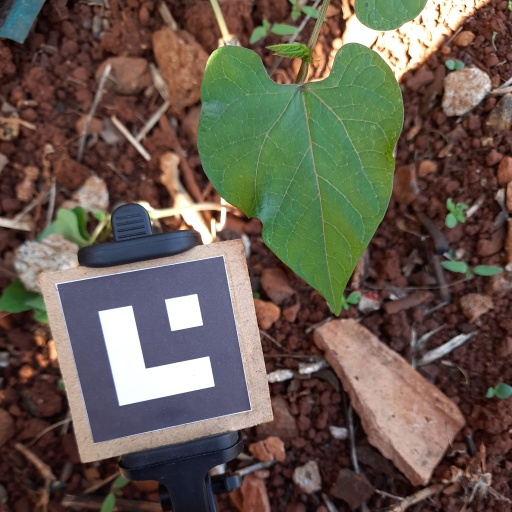
Observations: wavy surface, no eating holes, under shade